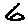
Label: 6